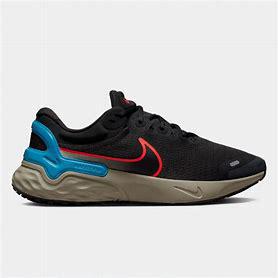
Brand: Nike
Model: Renew Run